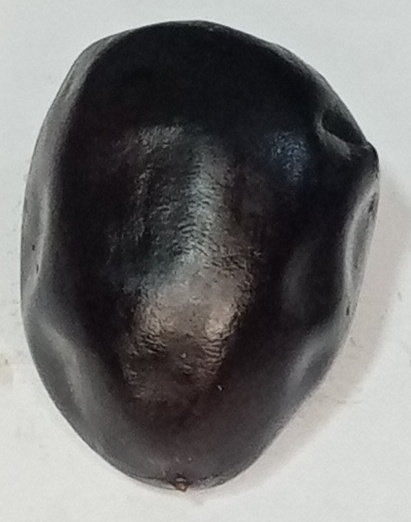
Variety: kupro
Size: large
Grade: grade-1